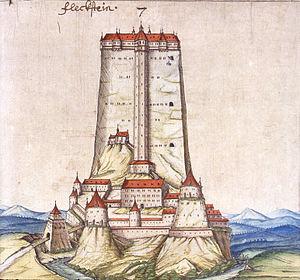
Croquis du château de Fleckenstein en 1589.